Tri-County Conference (Michigan)

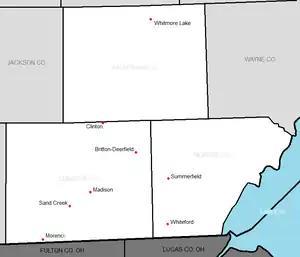
Locations of the members of the Tri-County Conference from 2011-2019.

The league began with the 1973-74 sports season. The charter members were Britton-Macon, Deerfield, and Madison in Lenawee Country, St. Thomas (Now Father Gabriel Richard) and Whitmore Lake in Washtenaw County, and Summerfield in Monroe County. Whiteford would leave the Michigan-Ohio Border Conference and Sand Creek would leave the Lenawee County Athletic Association (LCAA) to join the TCC beginning in the 1975-76 sports season, while St. Thomas would depart to be an independent at the conclusion of the season. Morenci would leave the LCAA and join the conference in 1981. In 2007, Clinton would also leave the LCAA to join the conference. This would give the TCC 9 member schools at one time.